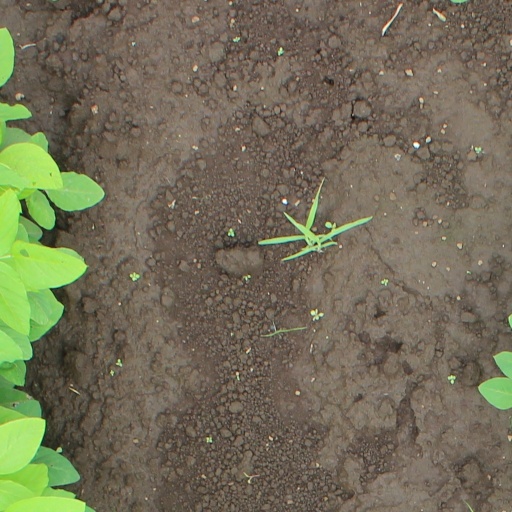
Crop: soybean